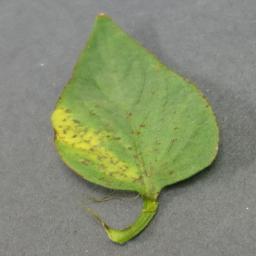
Label: Tomato___Tomato_Yellow_Leaf_Curl_Virus